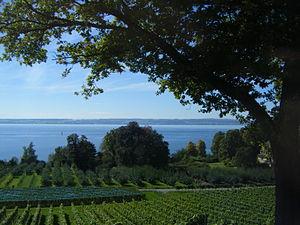
Le lac de constance, côté Allemand, et du vignoble au premier plan